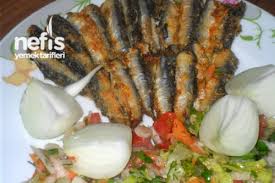
Yemek: hamsi